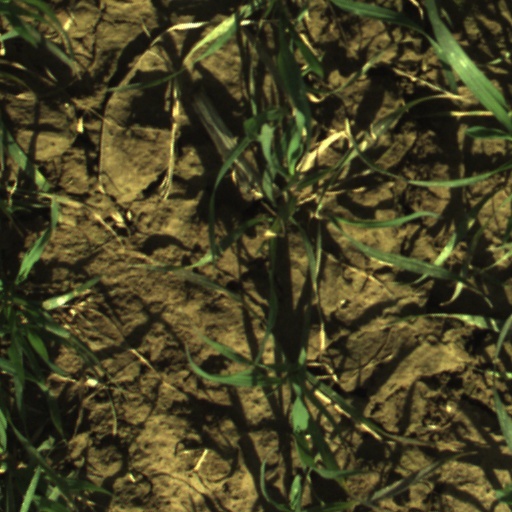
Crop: wheat